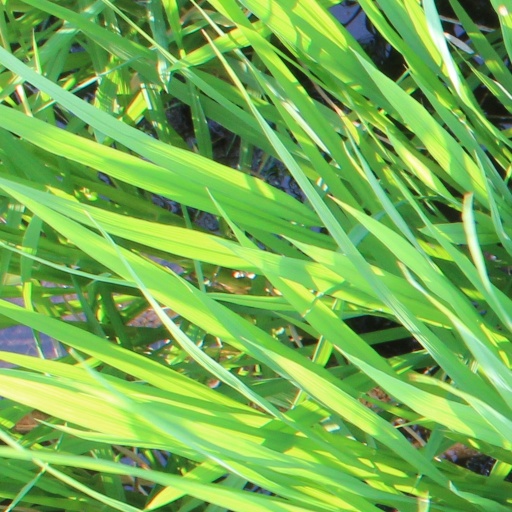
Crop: rice